Days Gone

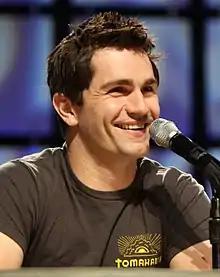
Sam Witwer provided the voice and motion capture for Deacon St. John in "Days Gone".

A virus has decimated the globe, turning a large portion of humanity into violently feral creatures called Freakers. In Oregon, outlaw bikers of the Mongrels Motorcycle Club Deacon St. John (Sam Witwer) and William "Boozer" Gray (Jim Pirri), alongside Deacon's wife Sarah Whitaker (Courtnee Draper), attempt to flee to safety. They find a NERO helicopter that has room for two more occupants. While Sarah boards the helicopter, Boozer is injured so Deacon stays behind to help him after promising to reunite with his wife.